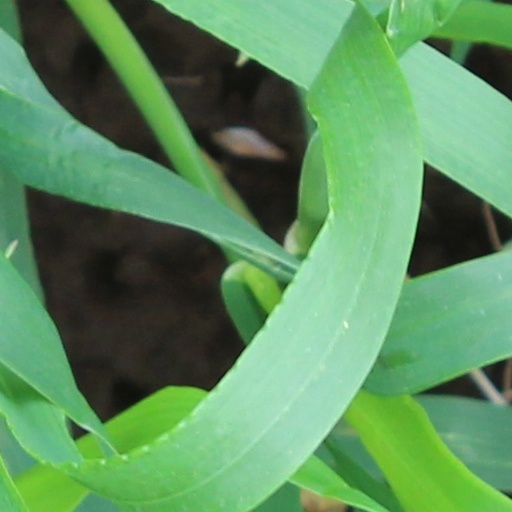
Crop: wheat